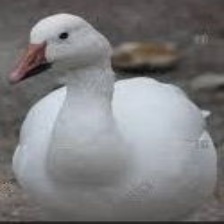
Species: SNOW GOOSE
Scientific name: ANSER CAERULESCENS
ImageNet parent category: goose